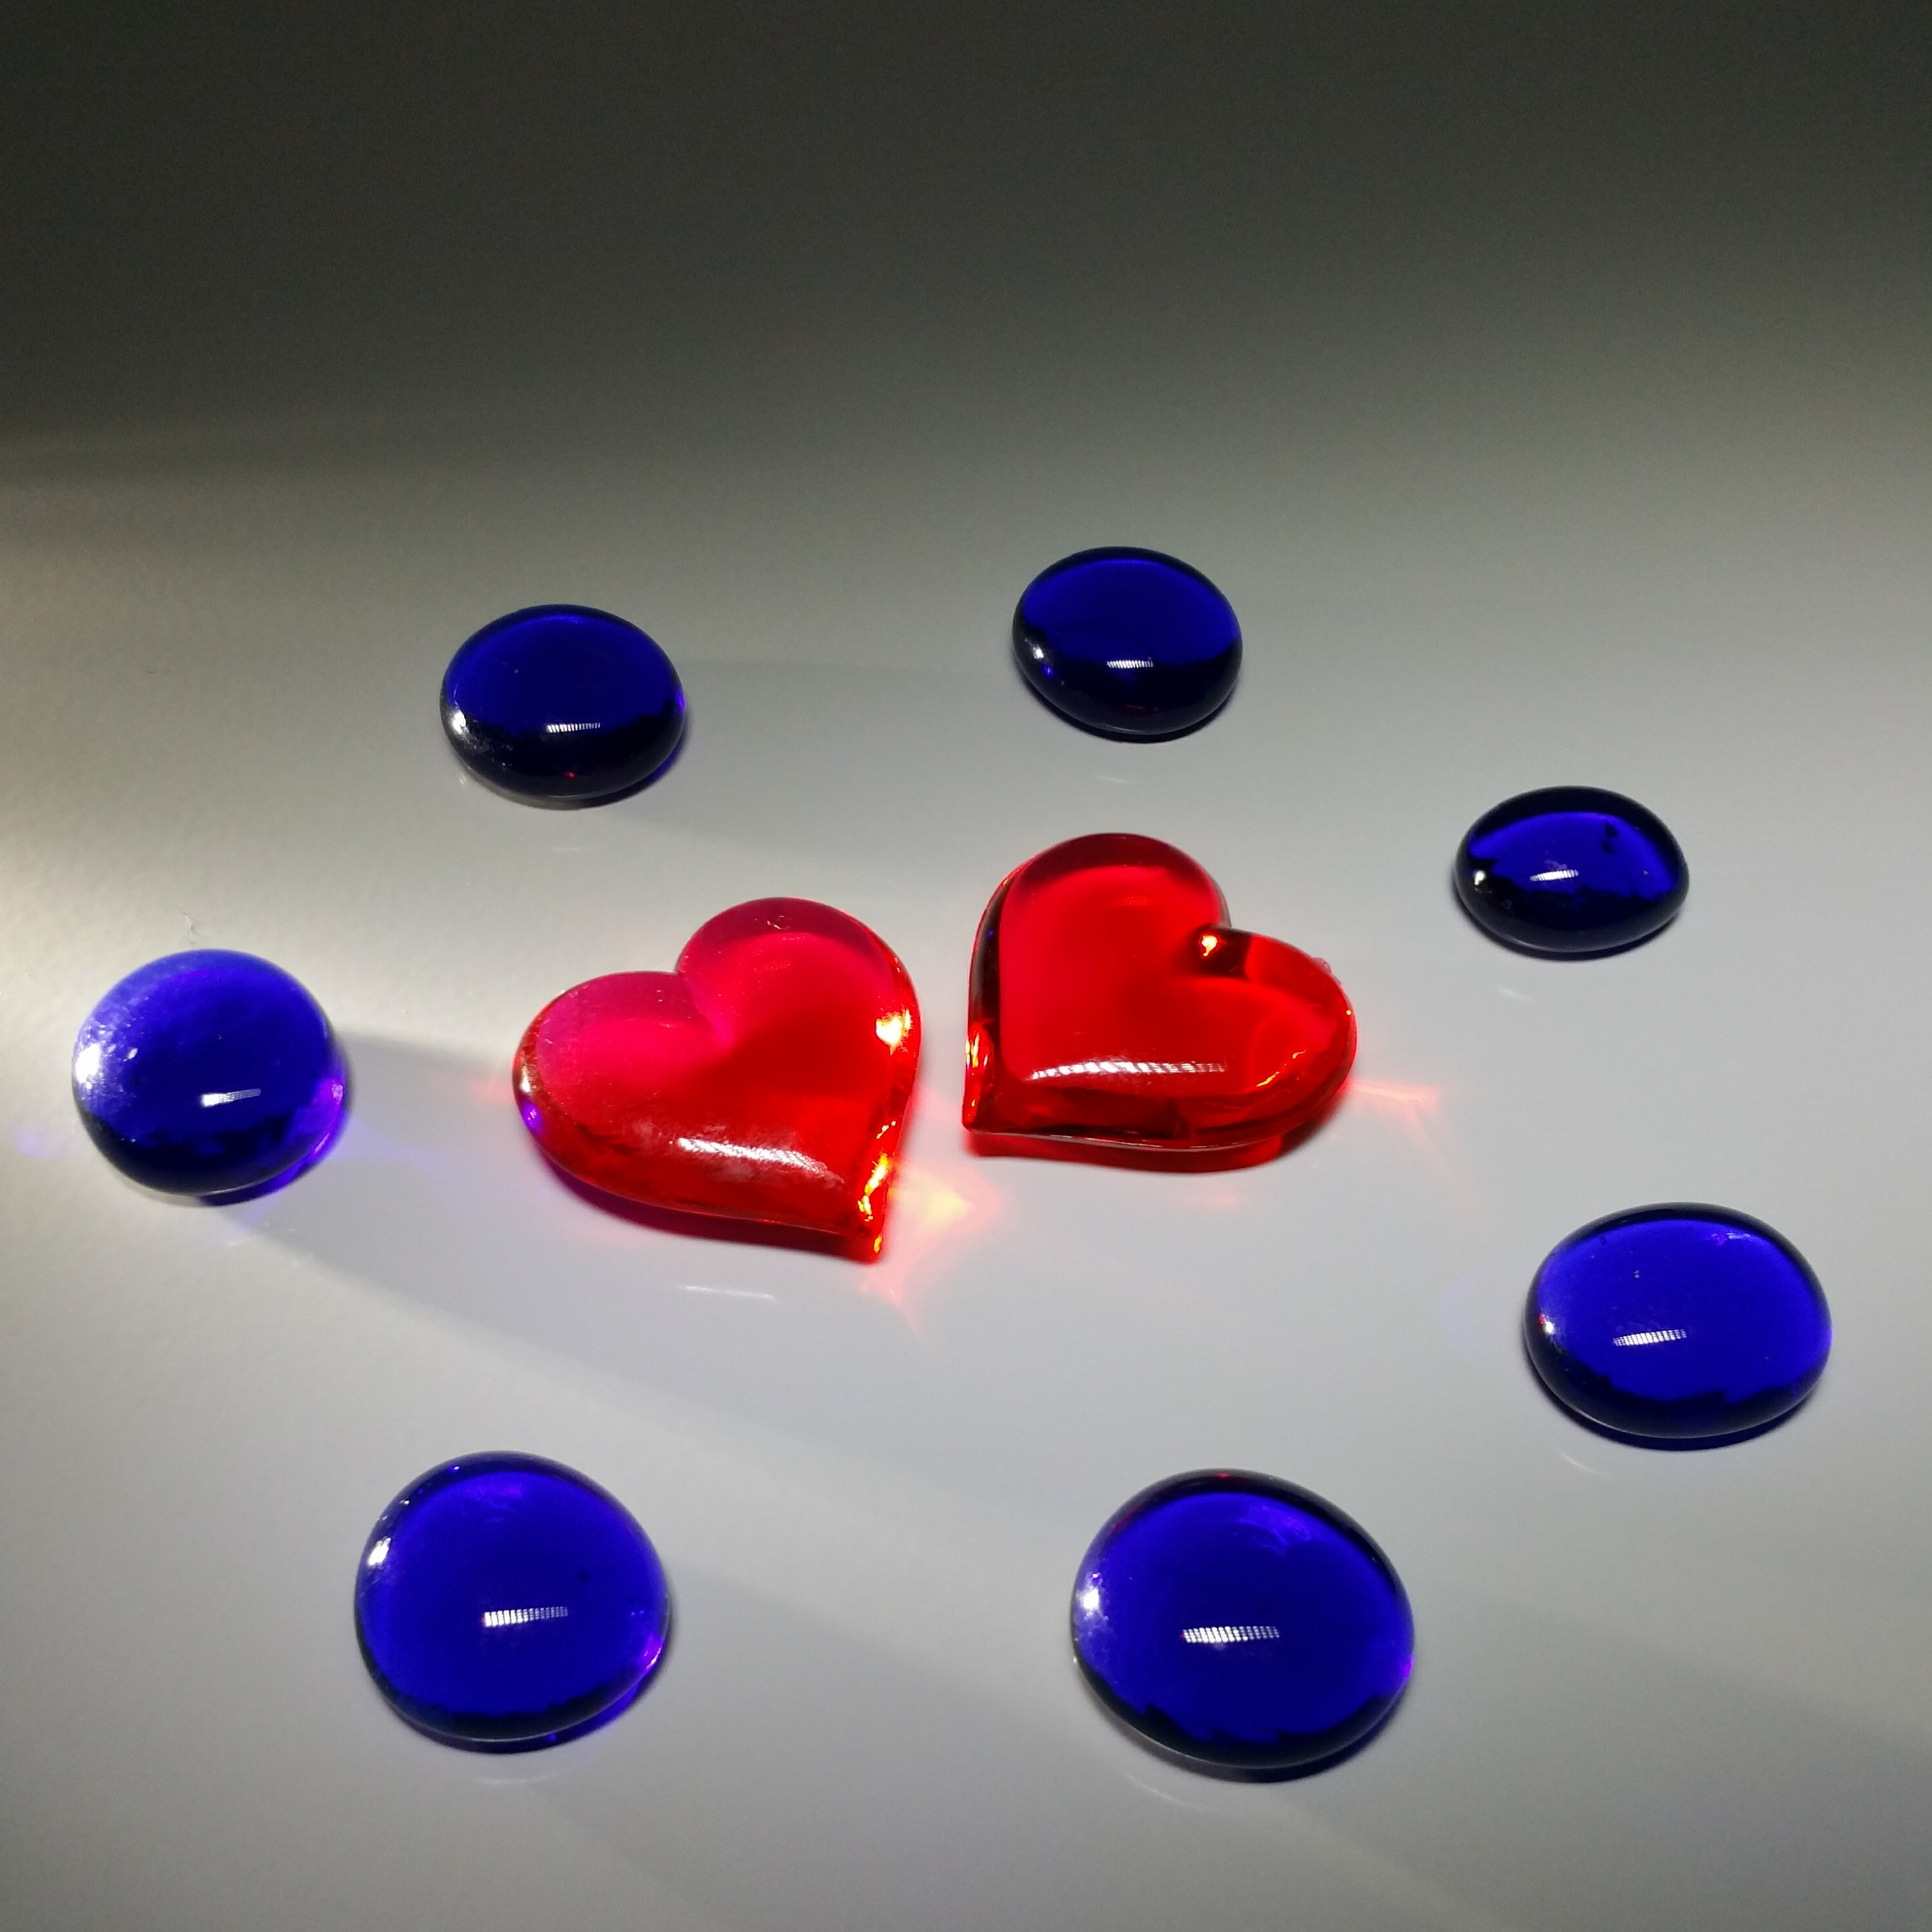
glass, number, love, heart, decoration, red, color, blue, toy, circle, font, background, sphere, shape, greeting card, valentine's day